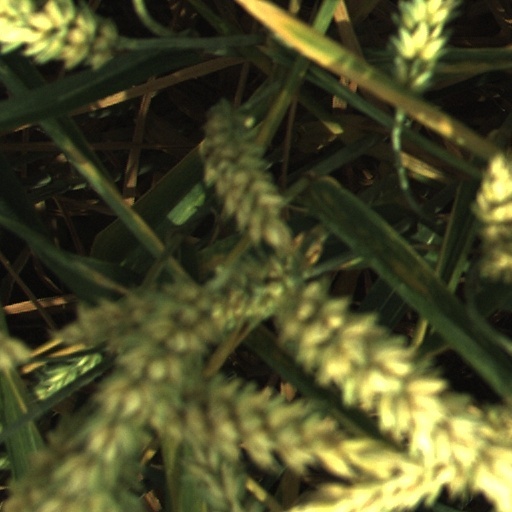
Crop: wheat